Frank Zappa

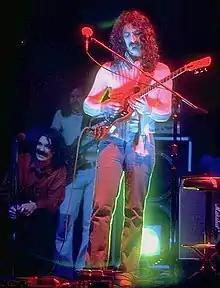
Zappa with Captain Beefheart, seated left, during a 1975 concert

On December 4, 1971, Zappa suffered his first of two serious setbacks. While performing at Casino de Montreux in Switzerland, the Mothers' equipment was destroyed when a flare set off by an audience member started a fire that burned down the casino. Deep Purple were booked to record in the casino after Zappa's performance, and wrote about the incident in their 1972 song "Smoke on the Water". A recording of the incident and immediate aftermath can be heard on the bootleg album "Swiss Cheese/Fire", released legally as part of Zappa's "Beat the Boots II" box set. After losing $50,000 worth of equipment and a week's break, the Mothers played at the Rainbow Theatre, London, with rented gear. During the encore, an audience member, jealous because of his girlfriend's infatuation with Zappa, pushed him off the stage and into the concrete-floored orchestra pit. The band thought Zappa had been killed—he had suffered serious fractures, head trauma and injuries to his back, leg, and neck, as well as a crushed larynx, which ultimately caused his voice to drop a third after healing. A recording of the whole concert, including the attack, was released on the posthumous album "The Mothers 1971" in 2022.